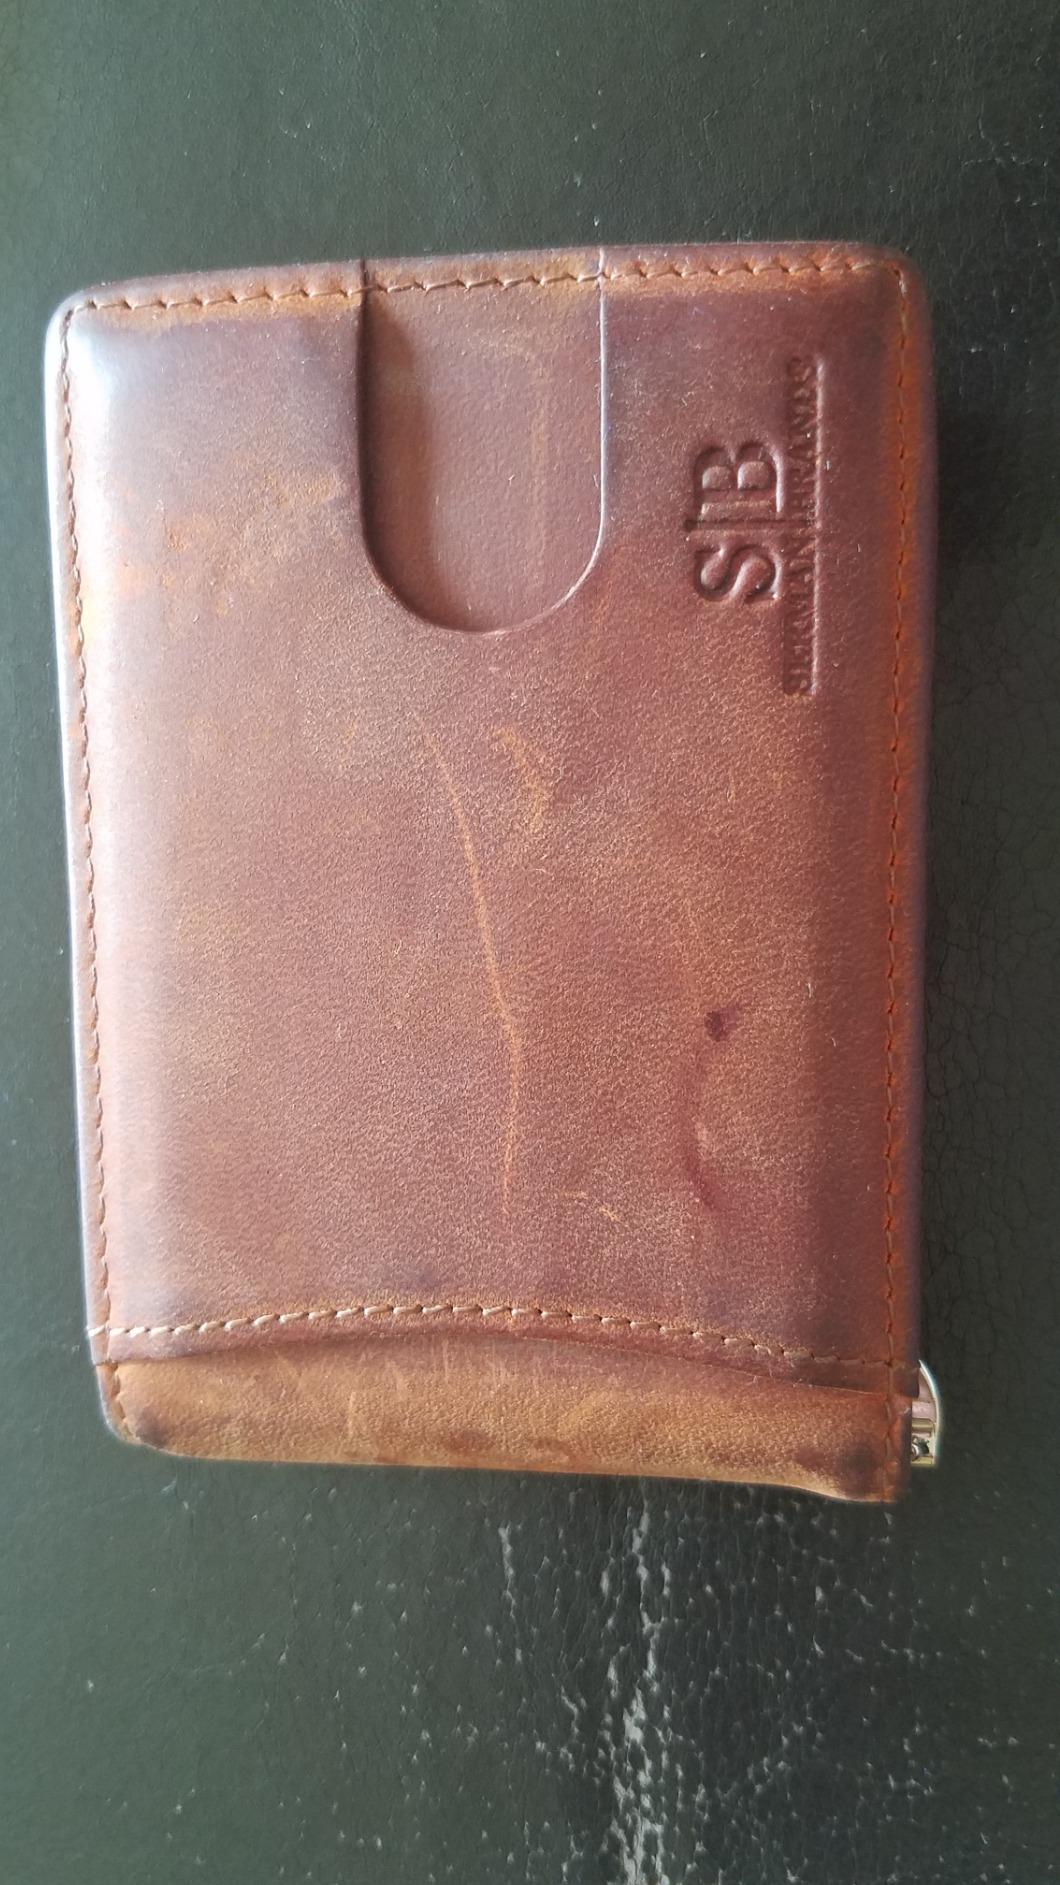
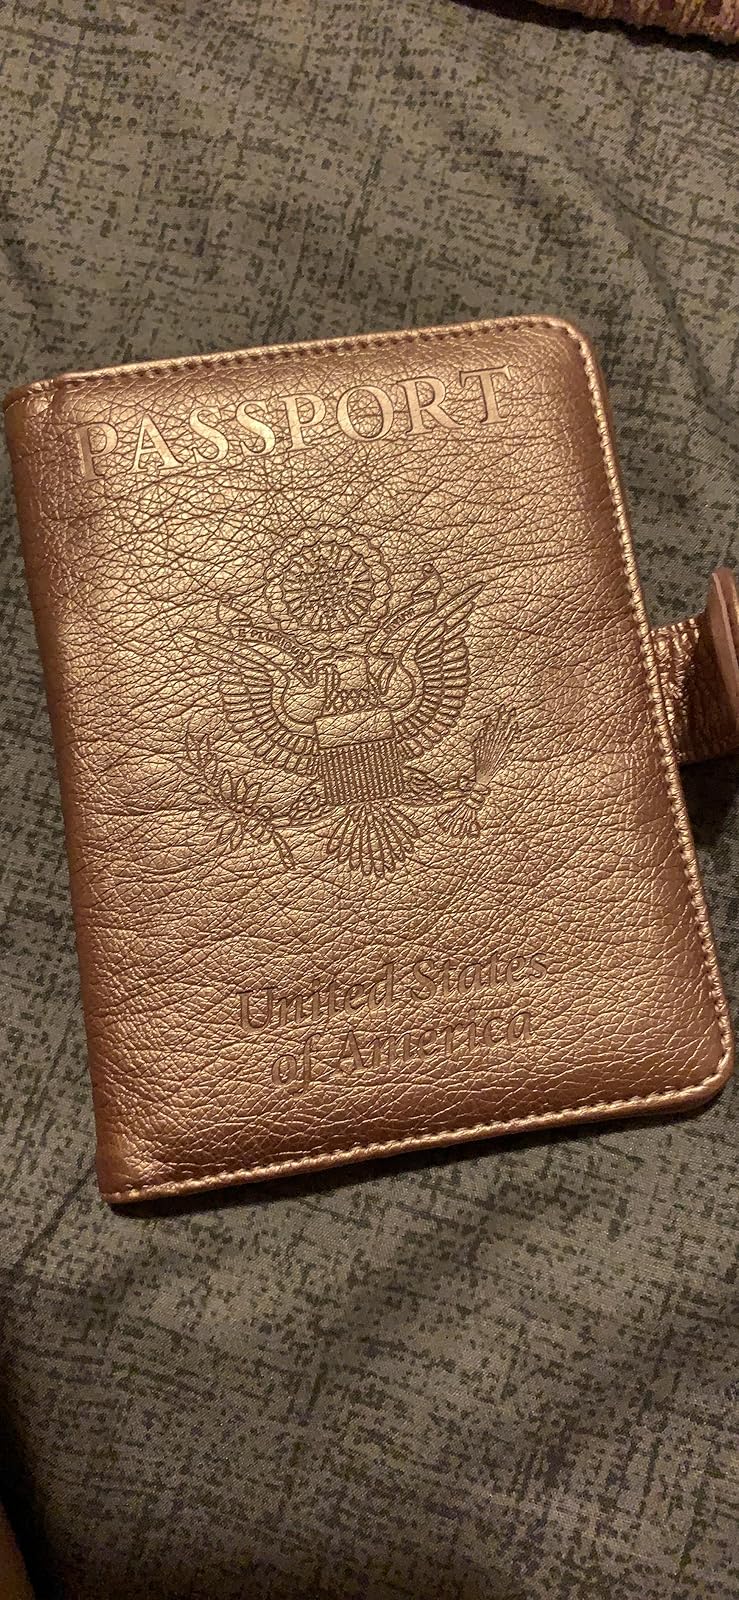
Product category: accessories_wallet
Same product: no